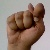
The image shows a hand gesture representing the letter 'T' in Indian Sign Language.